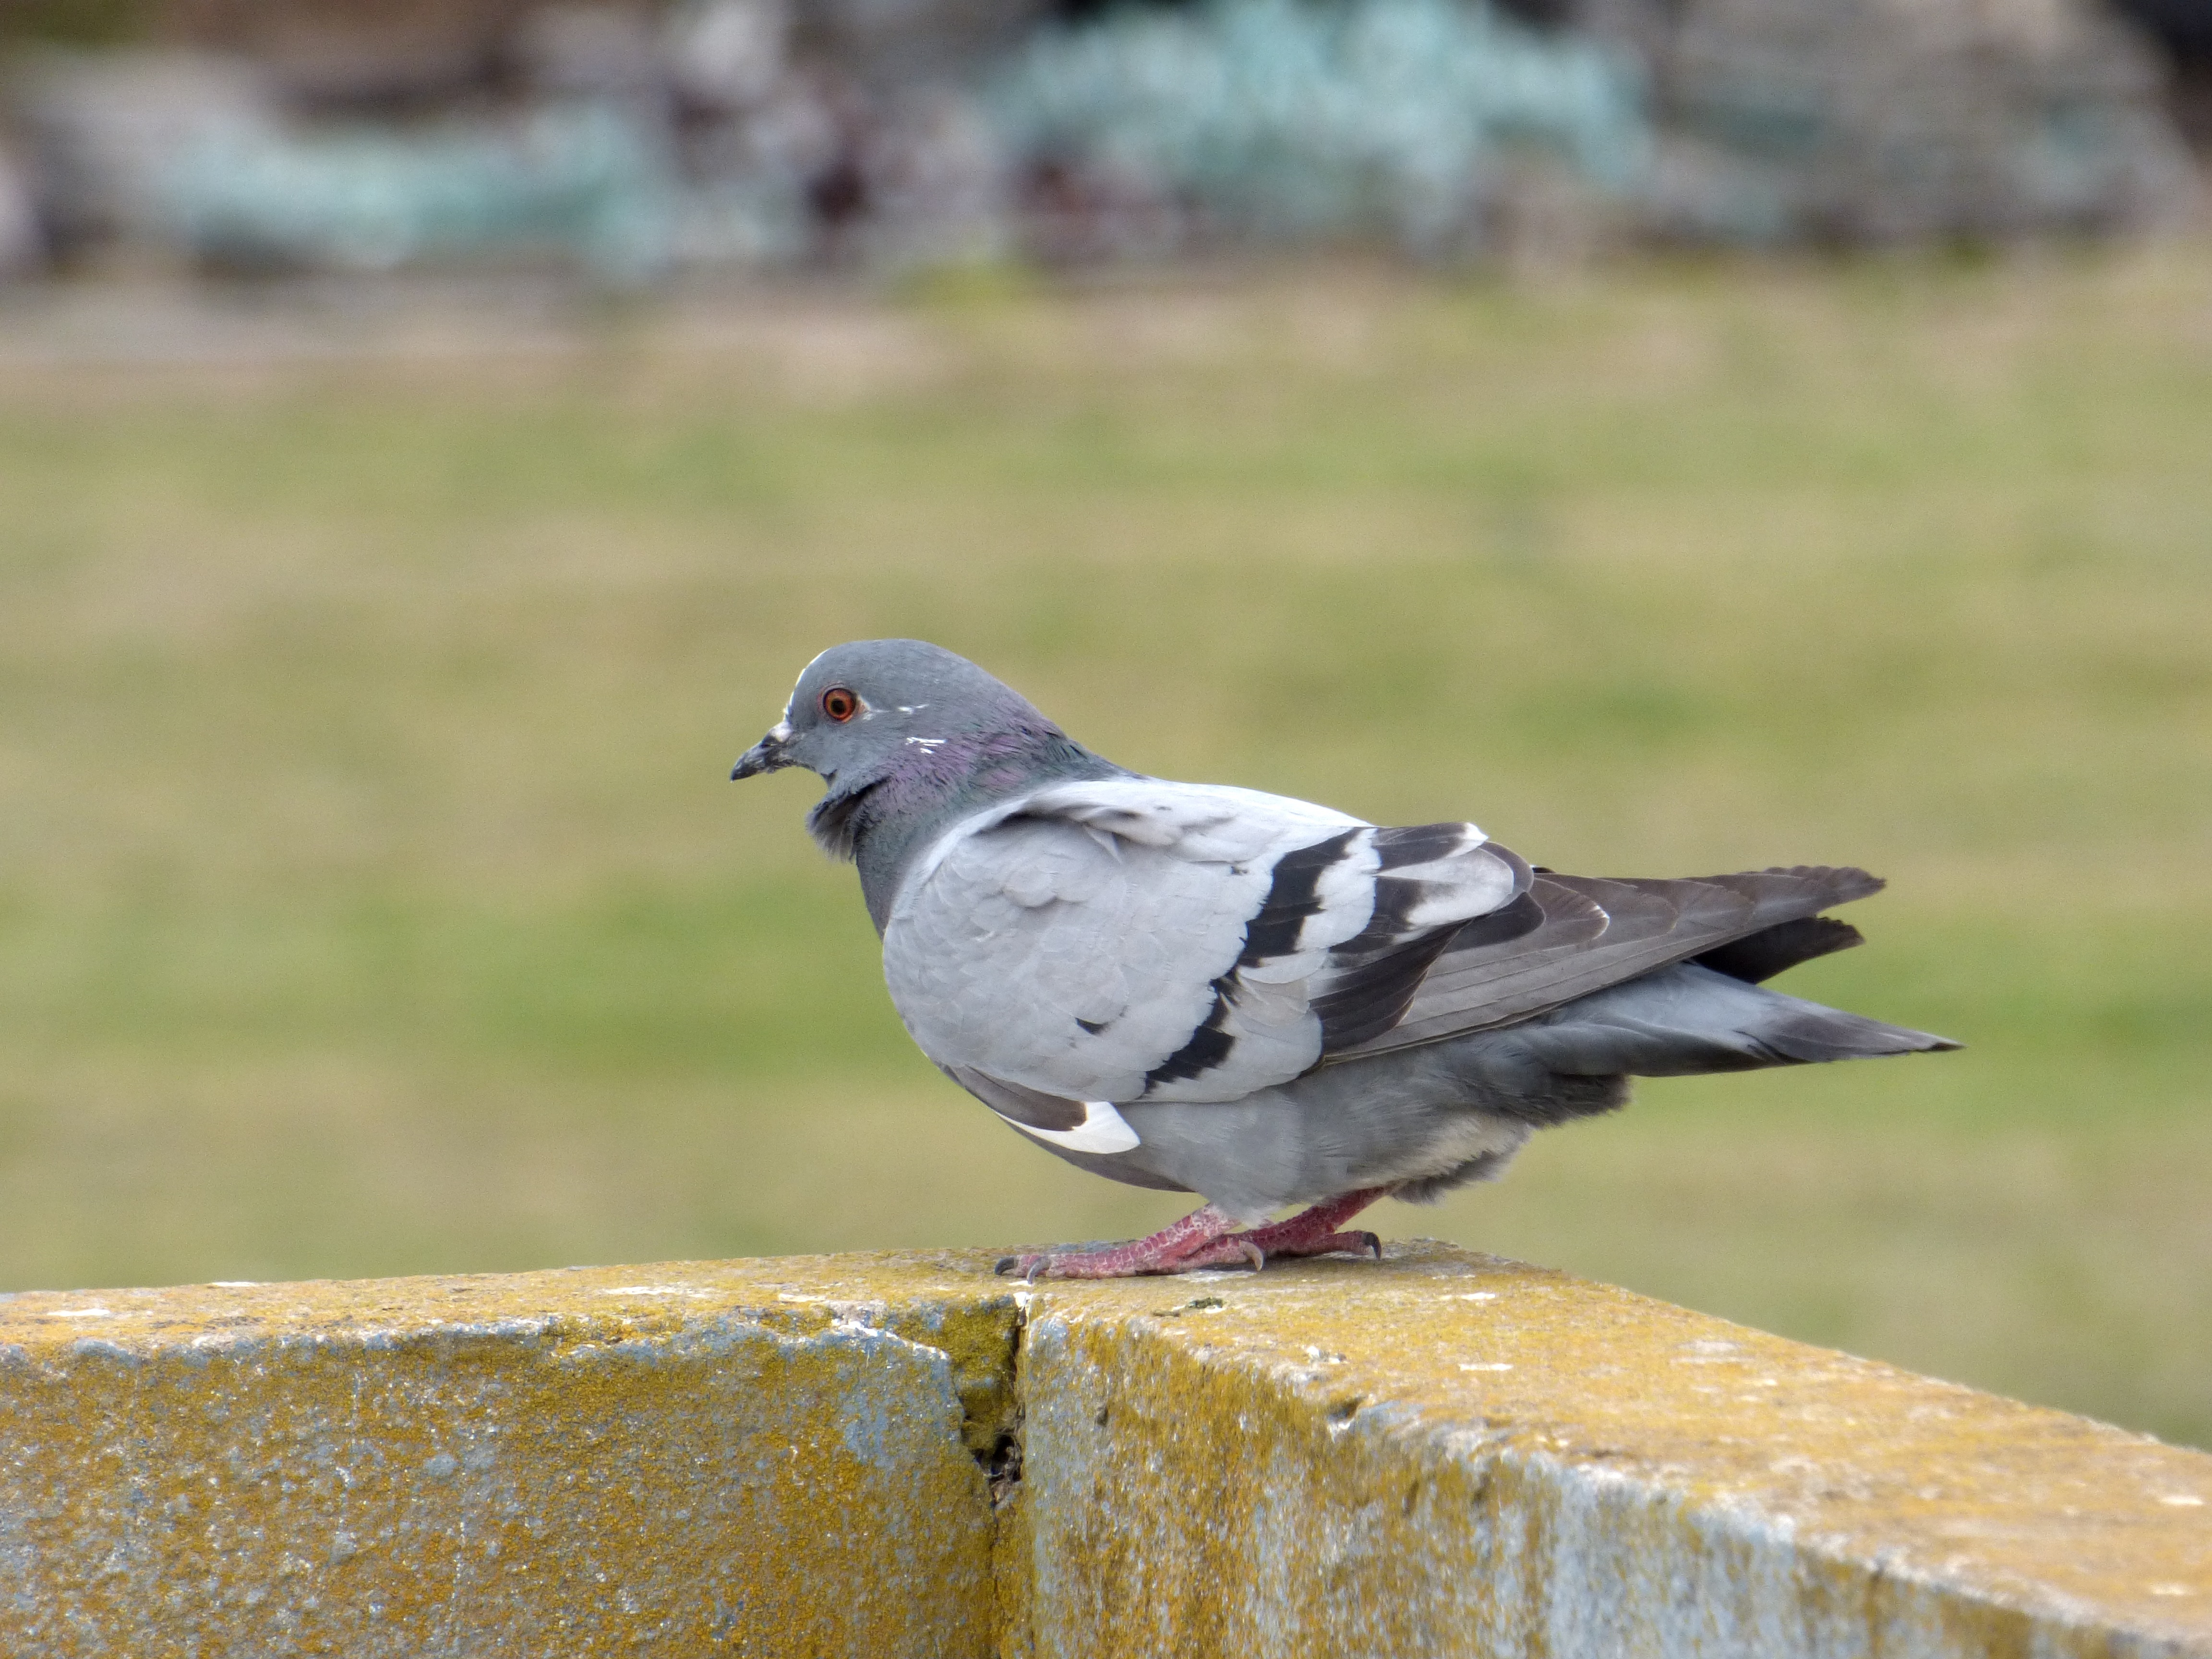
nature, bird, wing, wildlife, beak, fauna, feathers, vertebrate, paloma, sparrow, ave, perching bird, emberizidae, pigeons and doves, cinclidae, stock dove